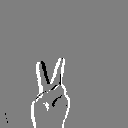
ASL letter: v